Italian martial arts

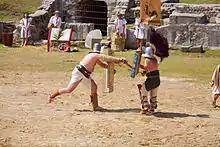
Recreation of a combat between a "thraex" and "murmillo" in the Carnuntum Roman ruins.

Roman writers described methods and techniques for training and using the gladius, for example Vegetius in his De Re Militari. Thanks to this wealth of information the art of gladiatorial combat has been resurrected and the discipline of “Gladiatura Moderna” is now being practiced by numerous practitioners.